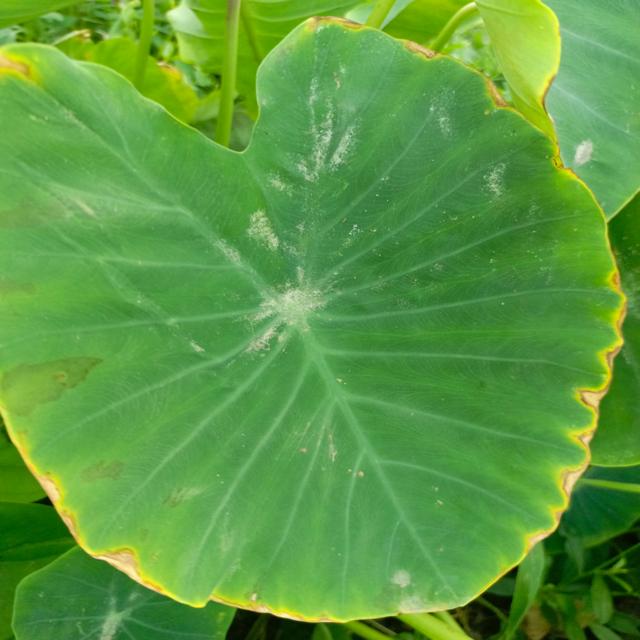
Label: Mid_Blight